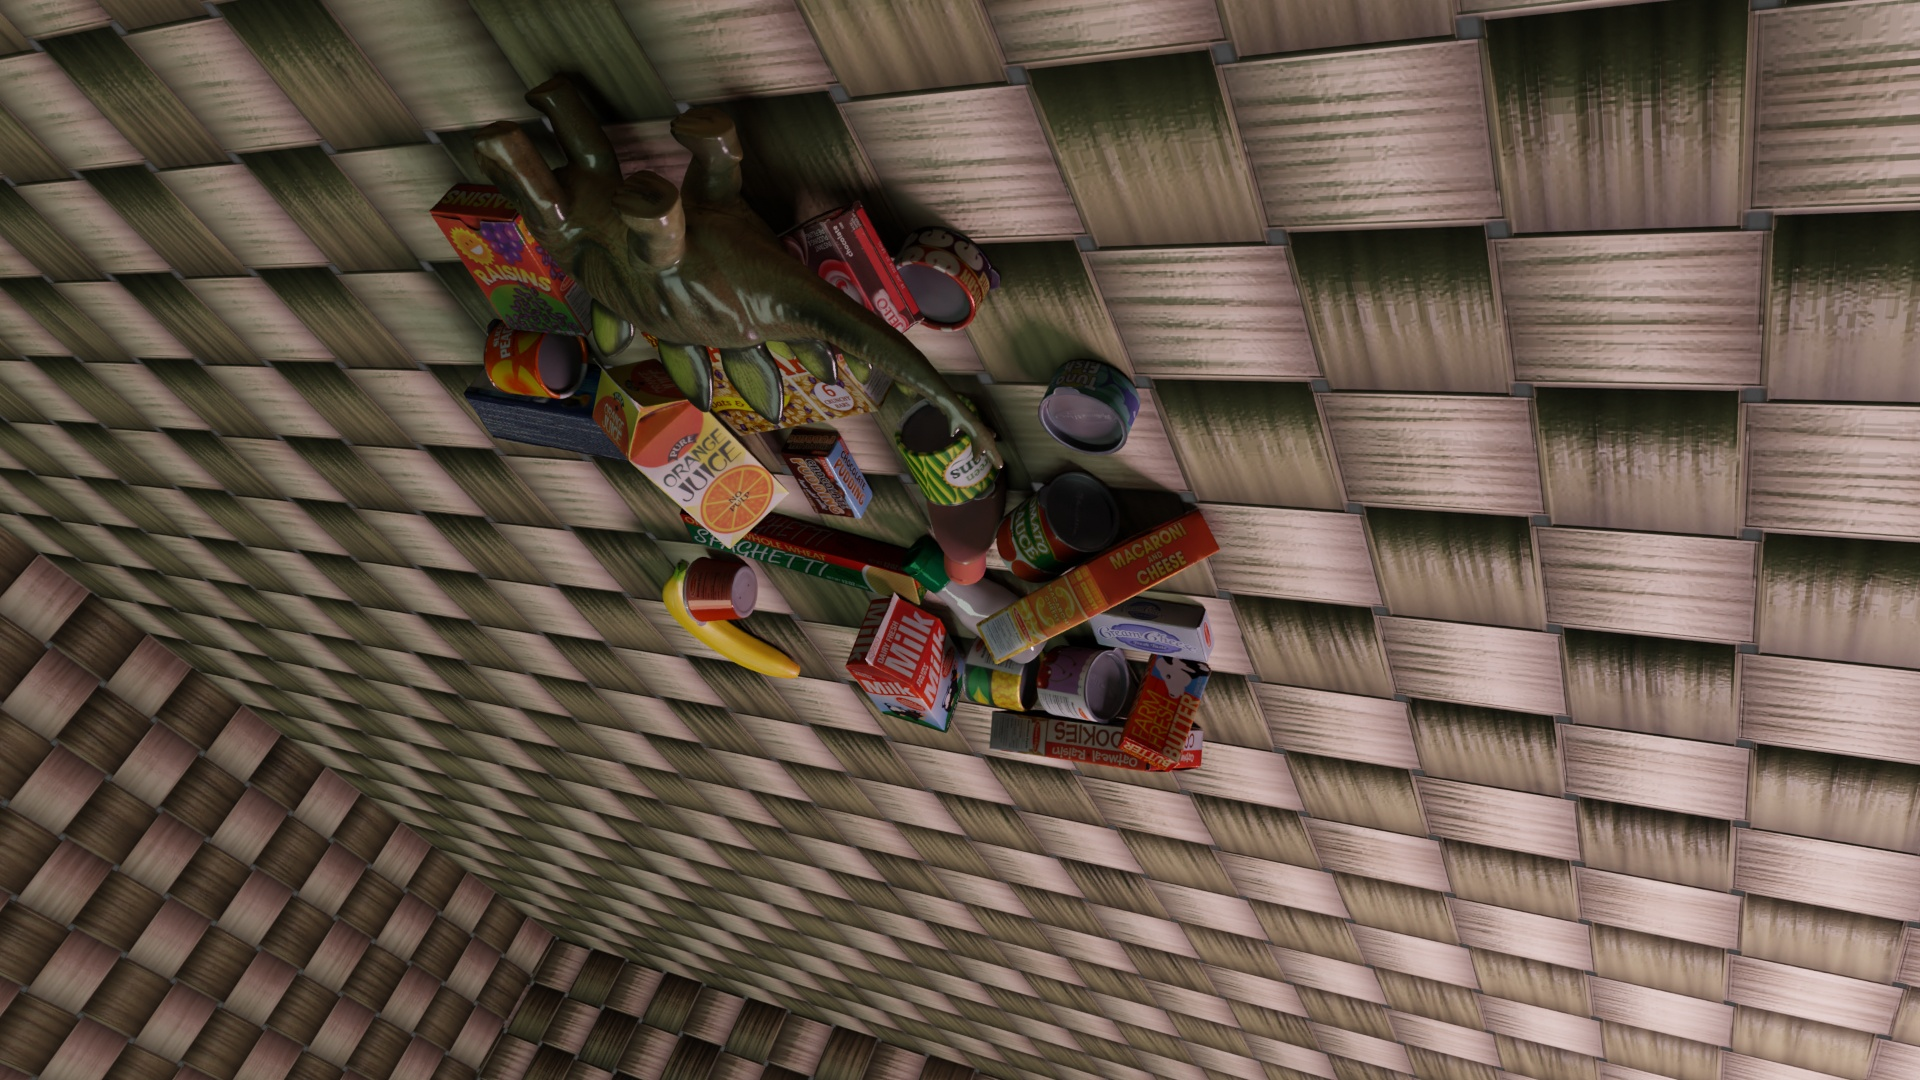
Question:
What are the eight normalized (x, y) image coordinates between 0 and 1 of the cuboid corners for the yogurt container designed for children with a vibrant orange strawberry theme? Your answer should be a list of normalized (x, y) image coordinates between 0 and 1 with bottom face first then top face, all counter-clockwise.
Answer: [(0.386458, 0.503704), (0.4, 0.539815), (0.388542, 0.589815), (0.374479, 0.55463), (0.3625, 0.501852), (0.376563, 0.537963), (0.365104, 0.587037), (0.35, 0.552778)]